Chihuahuita, Texas

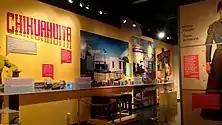
Chihuahuita exhibit at the El Paso Museum of History which opened in 2014.

Many Mexicans used Chihuahuita as a place to cross into the United States to search for work during the 1990s. In 1993, Chief Agent Silvestre Reyes implemented "Operation Blockade," which increased the number of Border Patrol officers in the area. The strategy did decrease the number of illegal crossings in Chihuahuita. Reyes' policy emphasized border security, rather than the number of arrests. The blockade helped residents because gangs in Chihuahuita used to prey on the undocumented immigrants there and cause problems for those in the neighborhood. However, a survey conducted by the Border Rights Coalition in 1993 discovered that around 35% of Chihuahuita's residents didn't feel any safer despite the efforts of Border Patrol officers. Data collected between 1994 and 1996 do show a decrease in crime, with a 92% drop in Chihuahuita after Operation Blockade.